Church of God in Christ

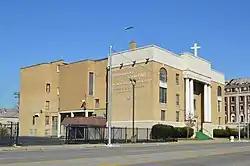
COGIC Cathedral complex in Detroit

COGIC teaches that angels are messengers sent from God who served during the creation, throughout the Old Testament, the life and ministry of Jesus Christ, the establishment of the church and the ministry of the apostles, and continue to be at work in the Kingdom of God. They exist primarily in the spiritual realm and are organized according to duty and function. Demons exist as manifestation of evil or unclean spirits. They are fallen angels who joined Satan in his failed attempt to usurp power in Heaven. They exist today as adversaries to the kingdom, purpose and will of God. As Pentecostals, the church believes that demons can be subdued and subjugated through the power of the Holy Spirit in the name of Jesus Christ.